Premier Exhibitions

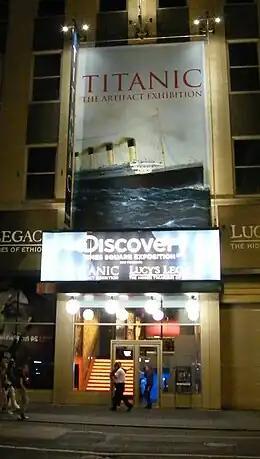
Poster for its "Titanic" exhibition at the Discovery Times Square Exposition in 2009.

Premier Exhibitions Inc is an Atlanta, Georgia-based company that organizes traveling exhibitions. , the company owned 5,500 "Titanic" relics with approximately 1,300 on display in various countries.